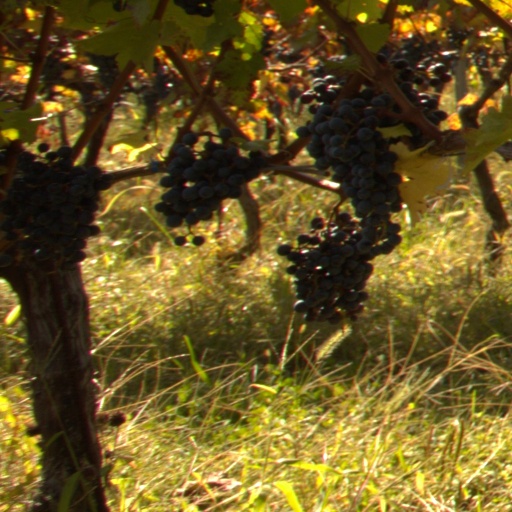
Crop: grape